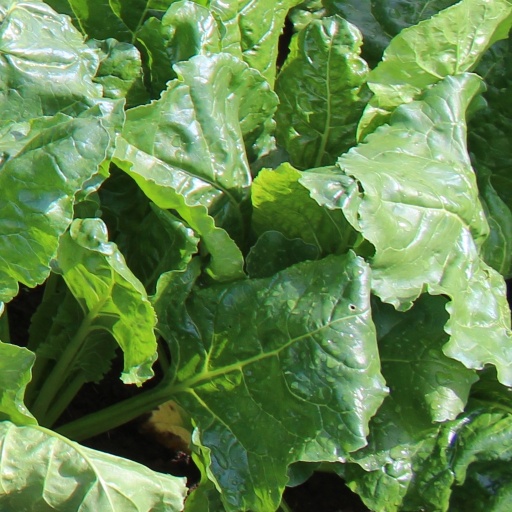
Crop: sugar beet